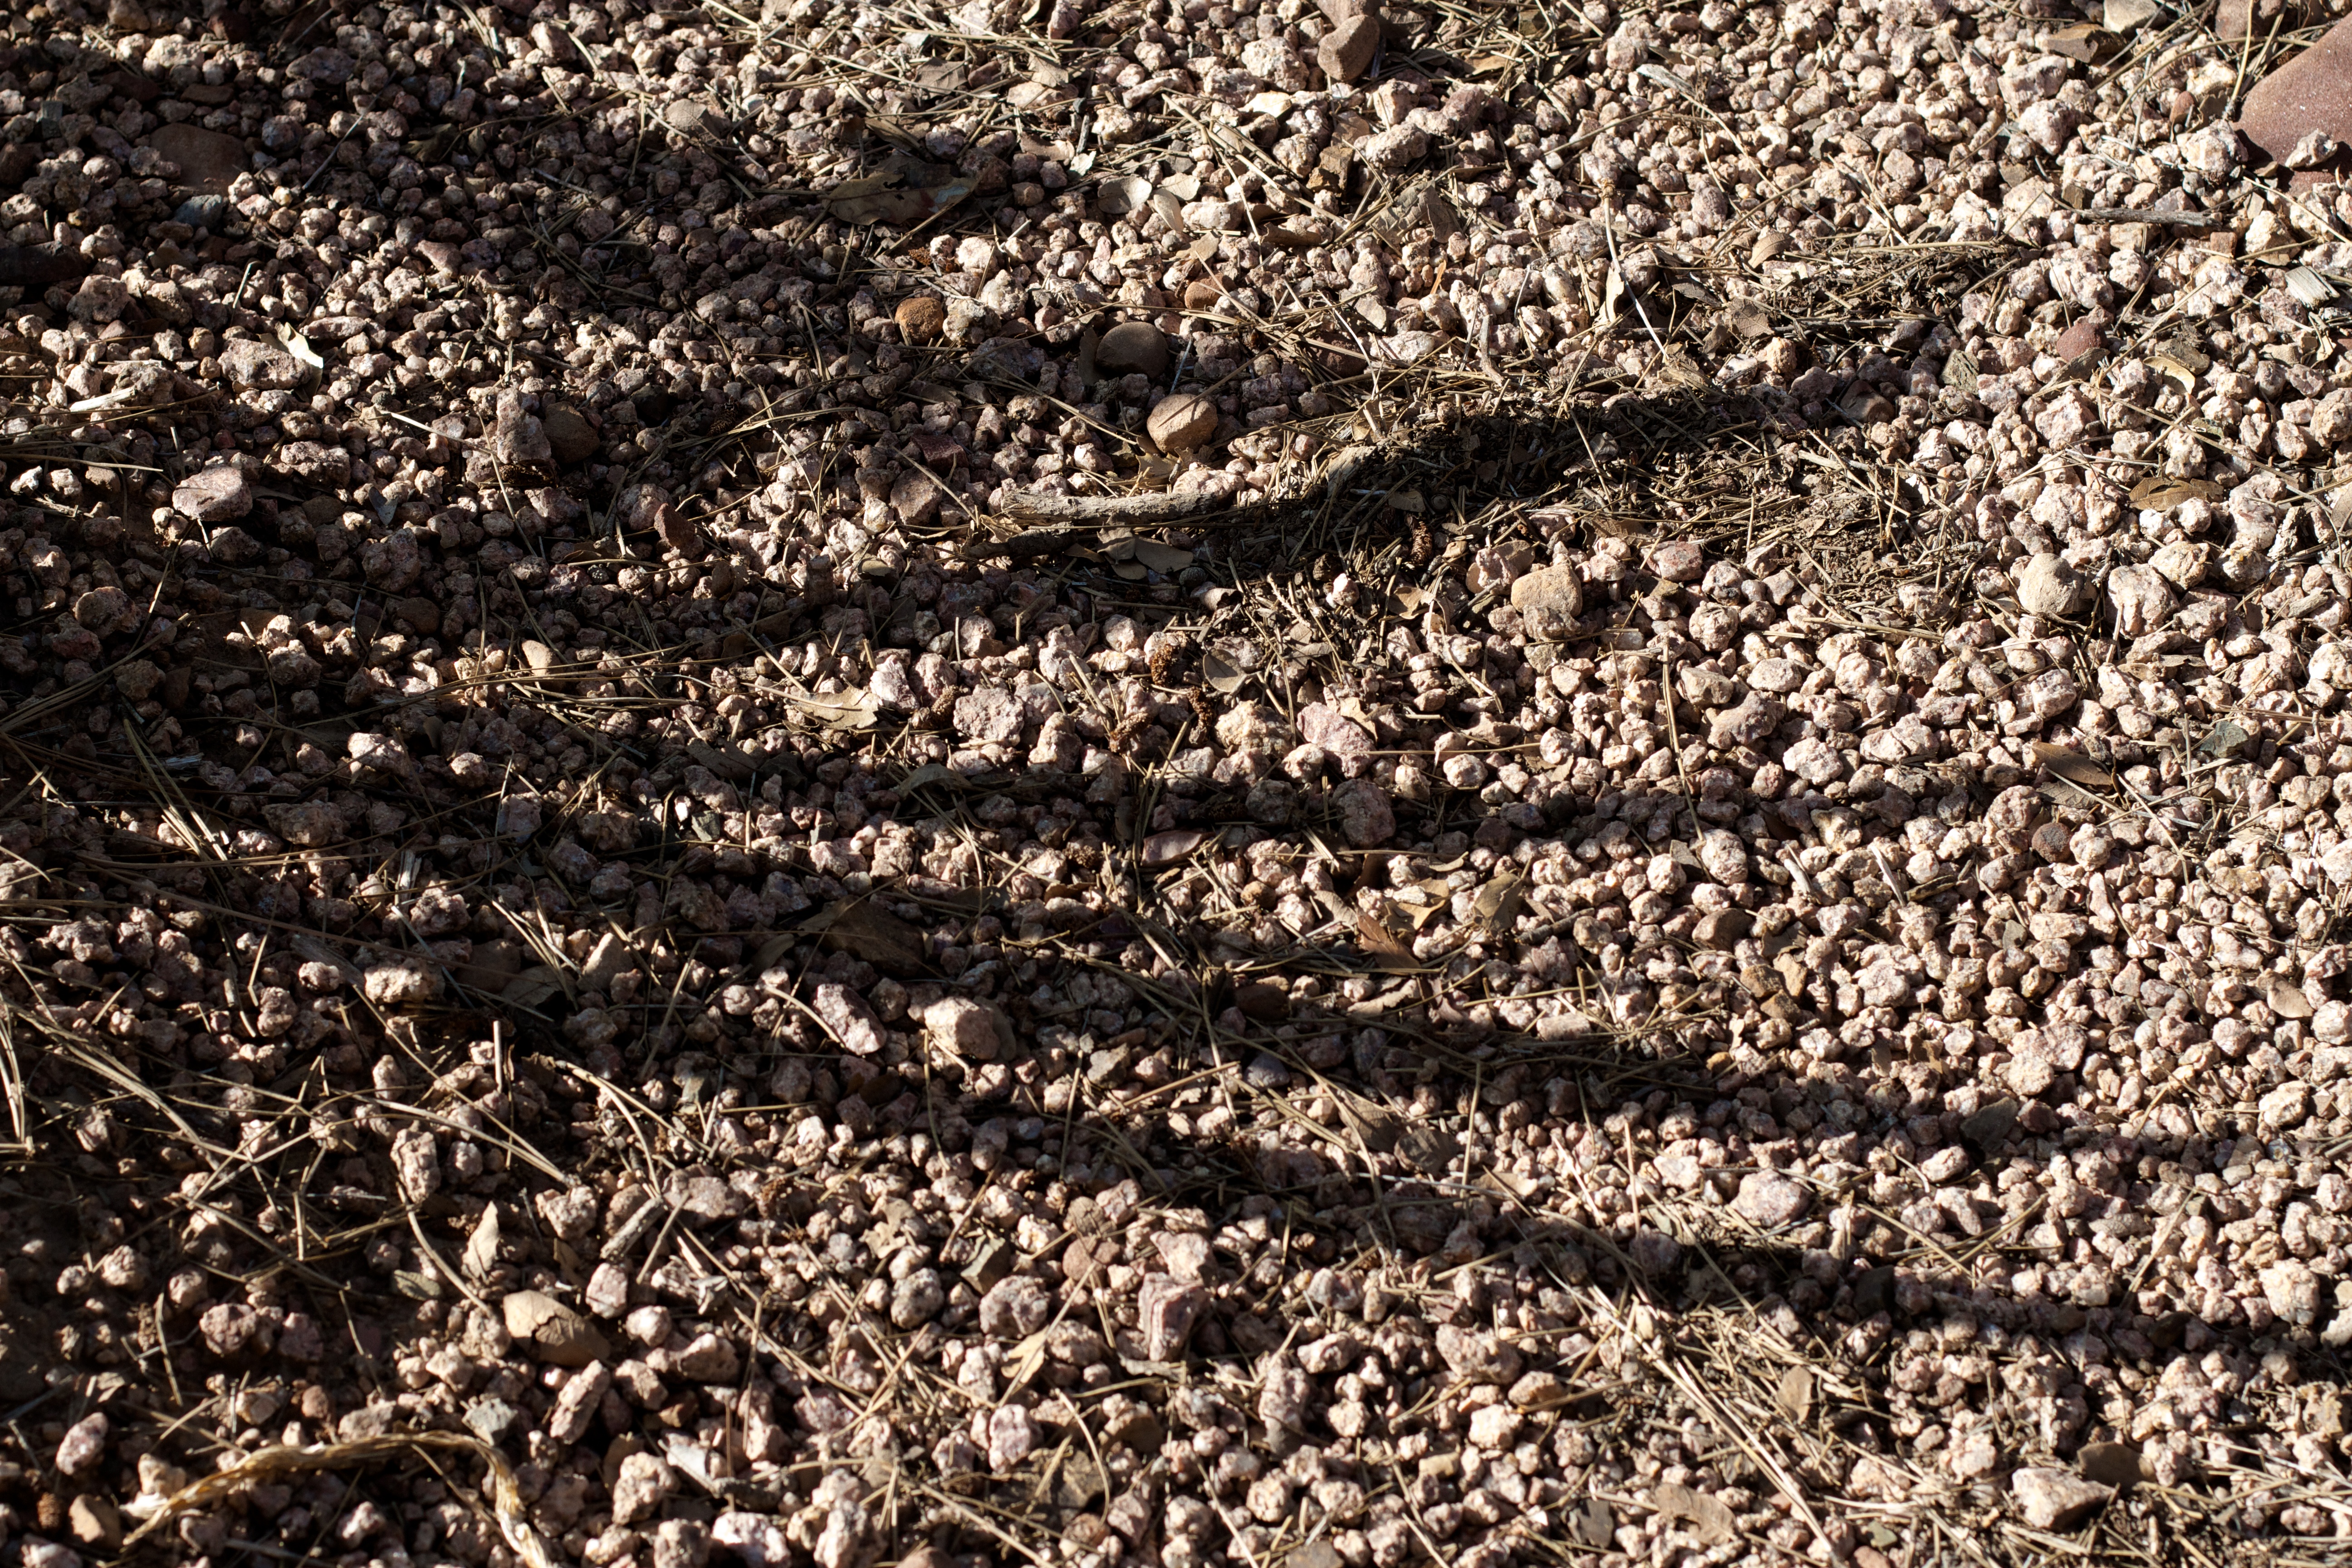
tree, branch, plant, texture, leaf, flower, pattern, soil, flora, cherry blossom